Central American migrant caravans

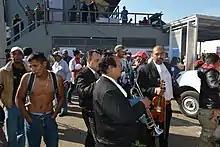
Migrants hearing a mariachi, Mexico City, November 2018

On 20 October, about 2,000 migrants who had crossed the Suchiate River and entered Ciudad Hidalgo decided to rebuild the caravan to continue their trek to the United States. The caravan again resumed its march early on 21 October from Tapachula. A force of 700 Federal Police officers, mostly women, formed a human barricade on the Suchiate–Tapachula highway, but withdrew as the 5,000-strong caravan of migrants came within . By the afternoon, the migrants reached Tapachula and its leaders decided to rest there, inside Mexico. Their march began again the next day, bound for Huixtla, another away from Tapachula. Simultaneously, Guatemalan officials reported that another thousand migrants entered the country from Honduras, while another 1,000 migrants were reported making for Tapachula from Ciudad Hidalgo.